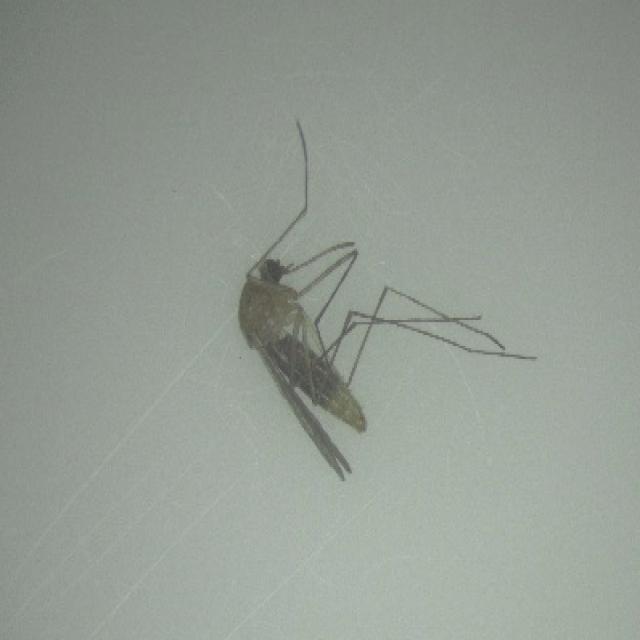
Species: culex_pipiens